Hotel Manger

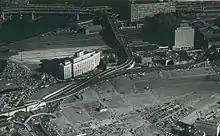
The cleared West End around 1960, with Hotel Madison at right

The Hotel Manger opened to the public on August 30, 1930. It was the fifteenth hotel opened by the Manger chain, which also owned hotels in New York City and Chicago. The 17-story hotel contained 500 rooms, a restaurant, private dining rooms, oyster bar, banquet hall/ballroom, barber shop, and beauty salon. At the time of its opening, the Hotel Manger had proportionately more marble than any other building in New England. The top floors offered views of the Charles River, Bunker Hill Monument, and Boston Harbor. The hotel had direct access to the Boston Garden and North Station. George L. Bowles was the hotel's first manager.